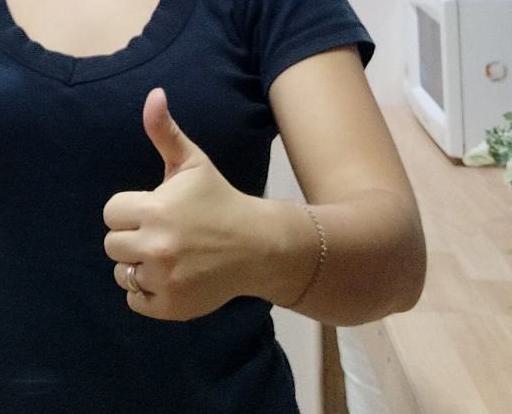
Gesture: like